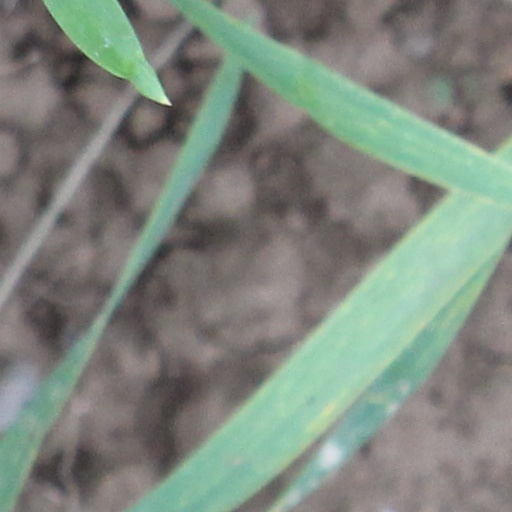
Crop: wheat